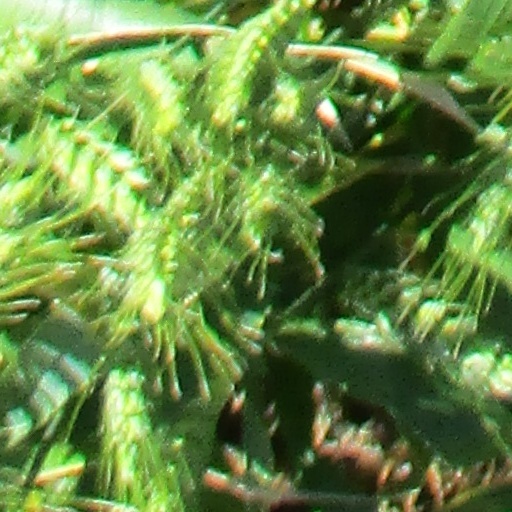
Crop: wheat